Heinrich XXXIII, Prince Reuss of Köstritz

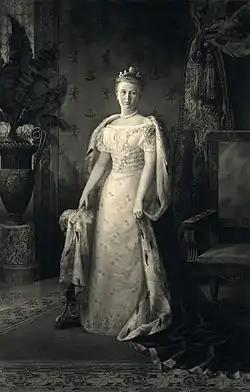
Queen Wilhelmina in 1898.

Prince Heinrich XXXIII Reuss was seen as the most probable heir to the Dutch throne in the event that Queen Wilhelmina remained childless. Thus until 1909 he could be considered as an heir although he had severe competition from the Wied family (Princess Marie zu Wied was a daughter of Prince Frederick of the Netherlands and very popular in the Netherlands). Prince Heinrich XXXIII was the younger son of Marie Alexandrine (daughter of Princess Sophie of the Netherlands) and Prince Heinrich VII Reuss of Köstritz.